Dry-tooling

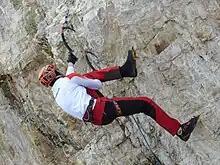
Using a figure-four move and wearing fruit boots

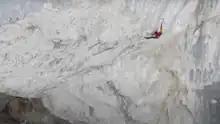
on "French Connection" (D15-), Tomorrow's World Cave, Marmolada, Italy

As well as using standard techniques of ice climbing (e.g. front pointing) and of rock climbing (e.g. crack climbing, but with ice axes), dry-tooling climbers have developed a range of techniques that are largely unique to their sport (and the derived sport of mixed-tooling). These include: